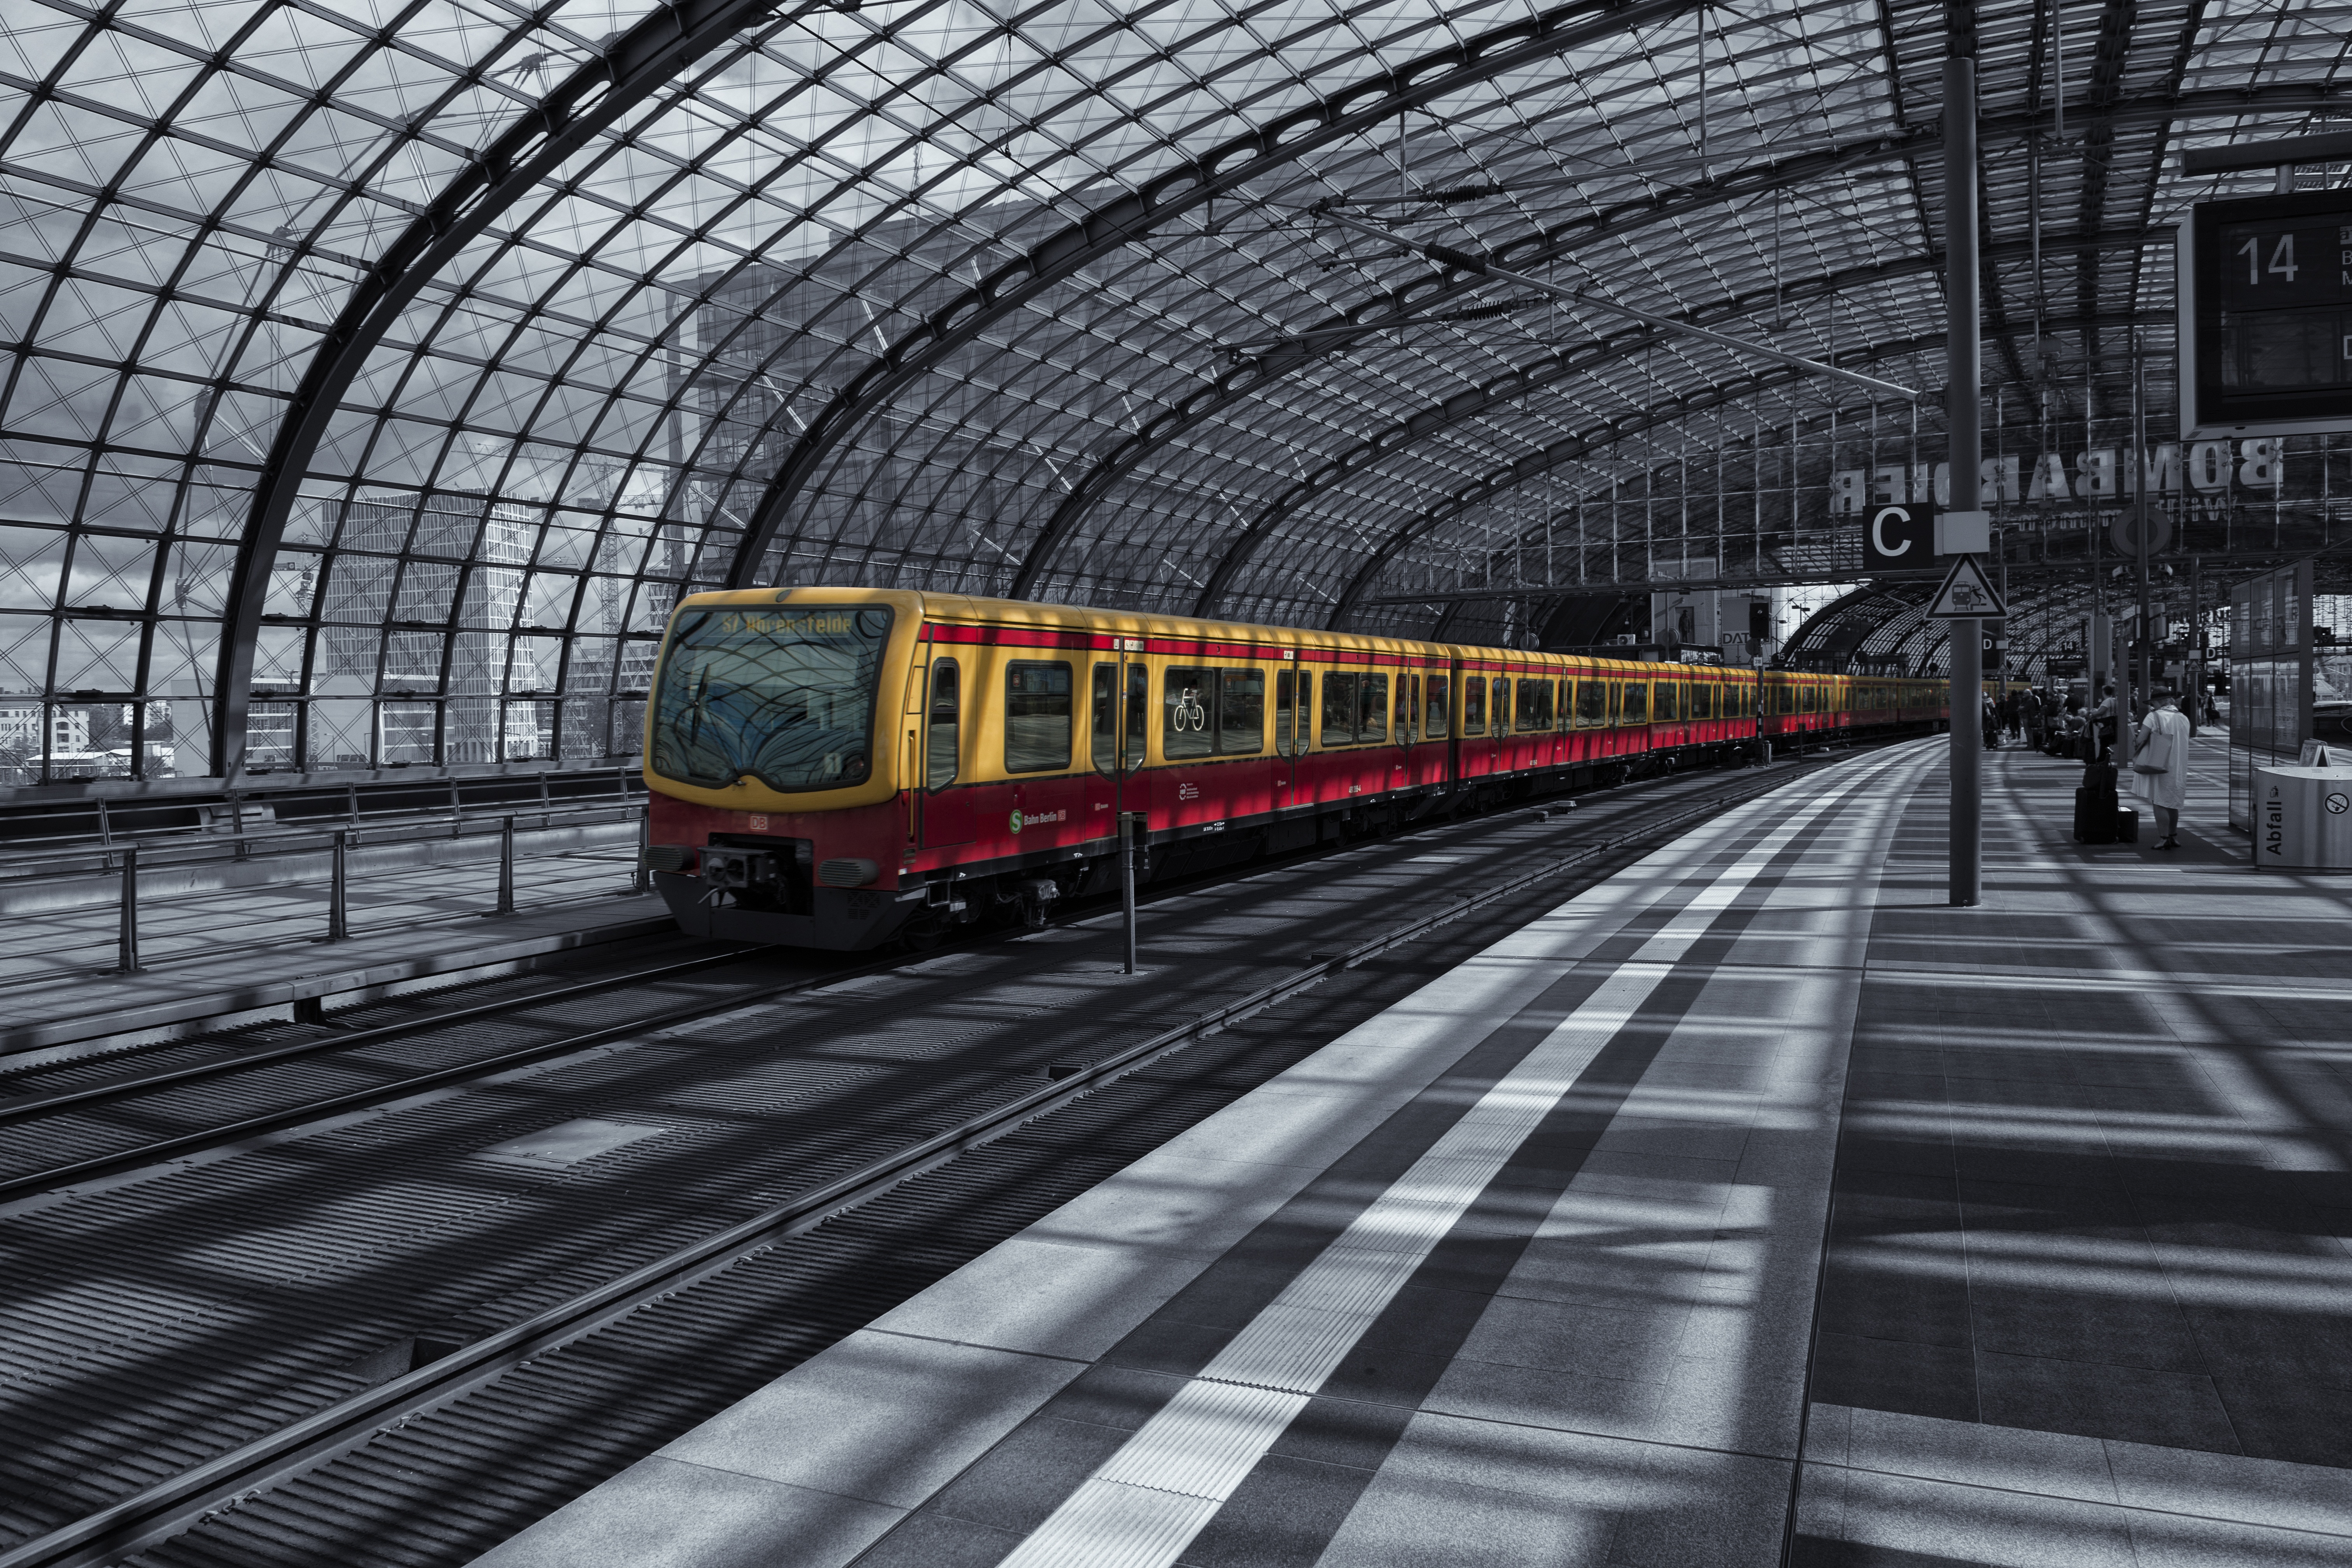
architecture, track, railway, glass, building, train, transport, vehicle, train station, platform, facade, lane, public transport, capital, departure, germany, berlin, railway station, central station, passenger, rail transport, railway tracks, station roof, roof construction, glass facade, color key, berlin central station, glass roof, glass construction, rolling stock, metropolitan area, rapid transit, railroad car